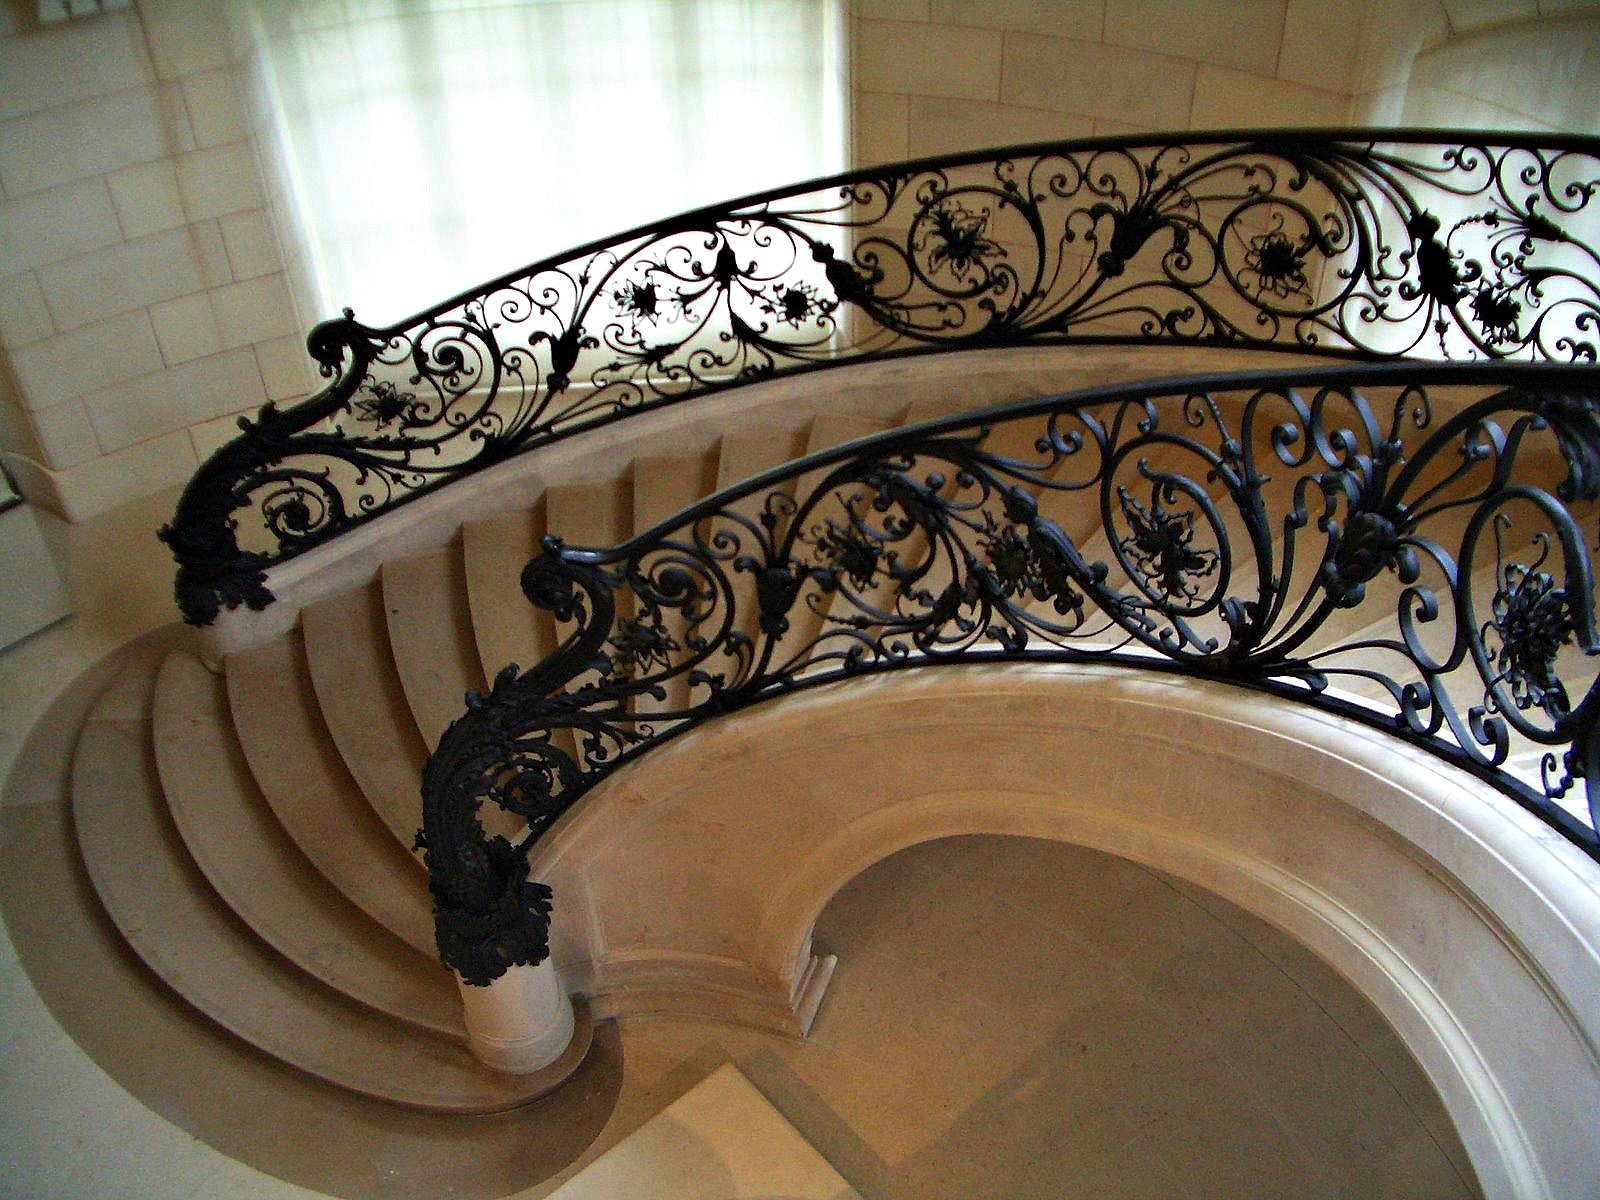
architecture, wood, interior, window, glass, palace, paris, staircase, france, arch, ceiling, railing, artistic, metal, stairway, material, handrail, inside, ornate, stairs, iron, carving, daylighting, baluster